George Carnegie Palmer

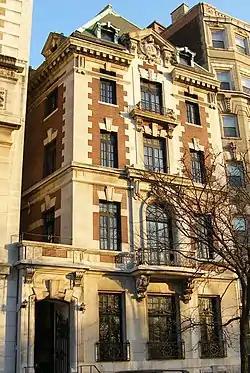
Delta Psi, Alpha Chapter building

In 1890, Palmer established the firm of Wood and Palmer, Architects in New York City with George Edward Wood, another graduate of Columbia University and a native New Yorker. Henry F. Hornbostel worked for Wood and Palmer after graduating from Columbia University in 1891. However, he left to attend the École des Beaux-Arts in France after two years.